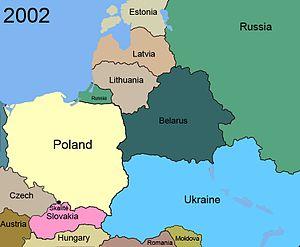
Cet article recense l'évolution territoriale de la Pologne, de façon chronologique. Il liste les modifications internes et externes des différentes entités ayant précédé la Pologne actuelle.